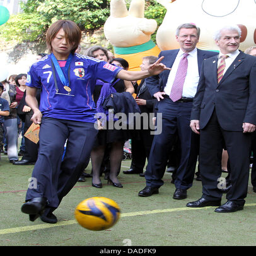
politician watches olympic athlete kick a ball